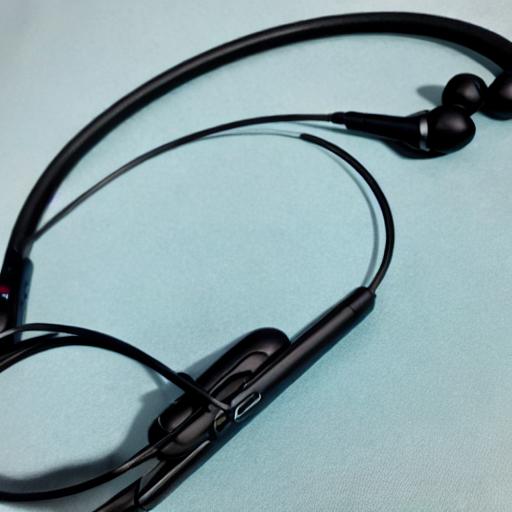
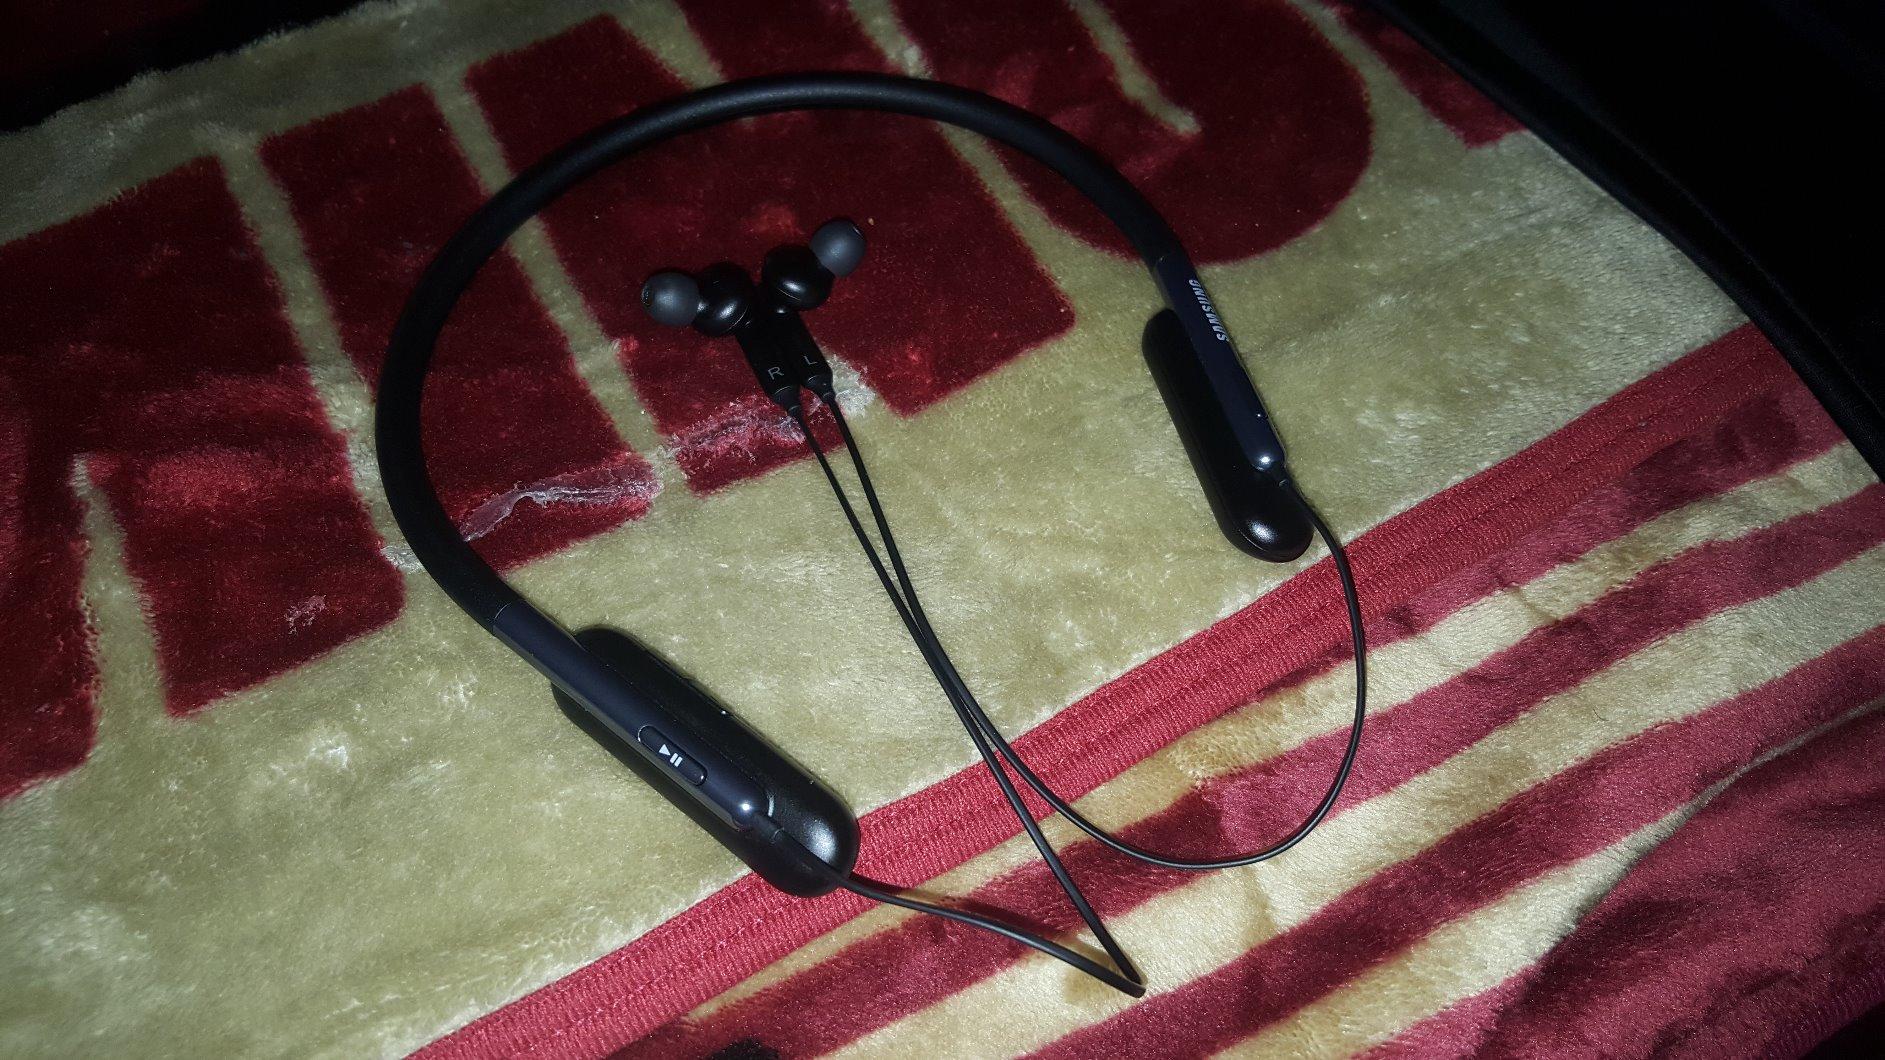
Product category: headphones
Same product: no